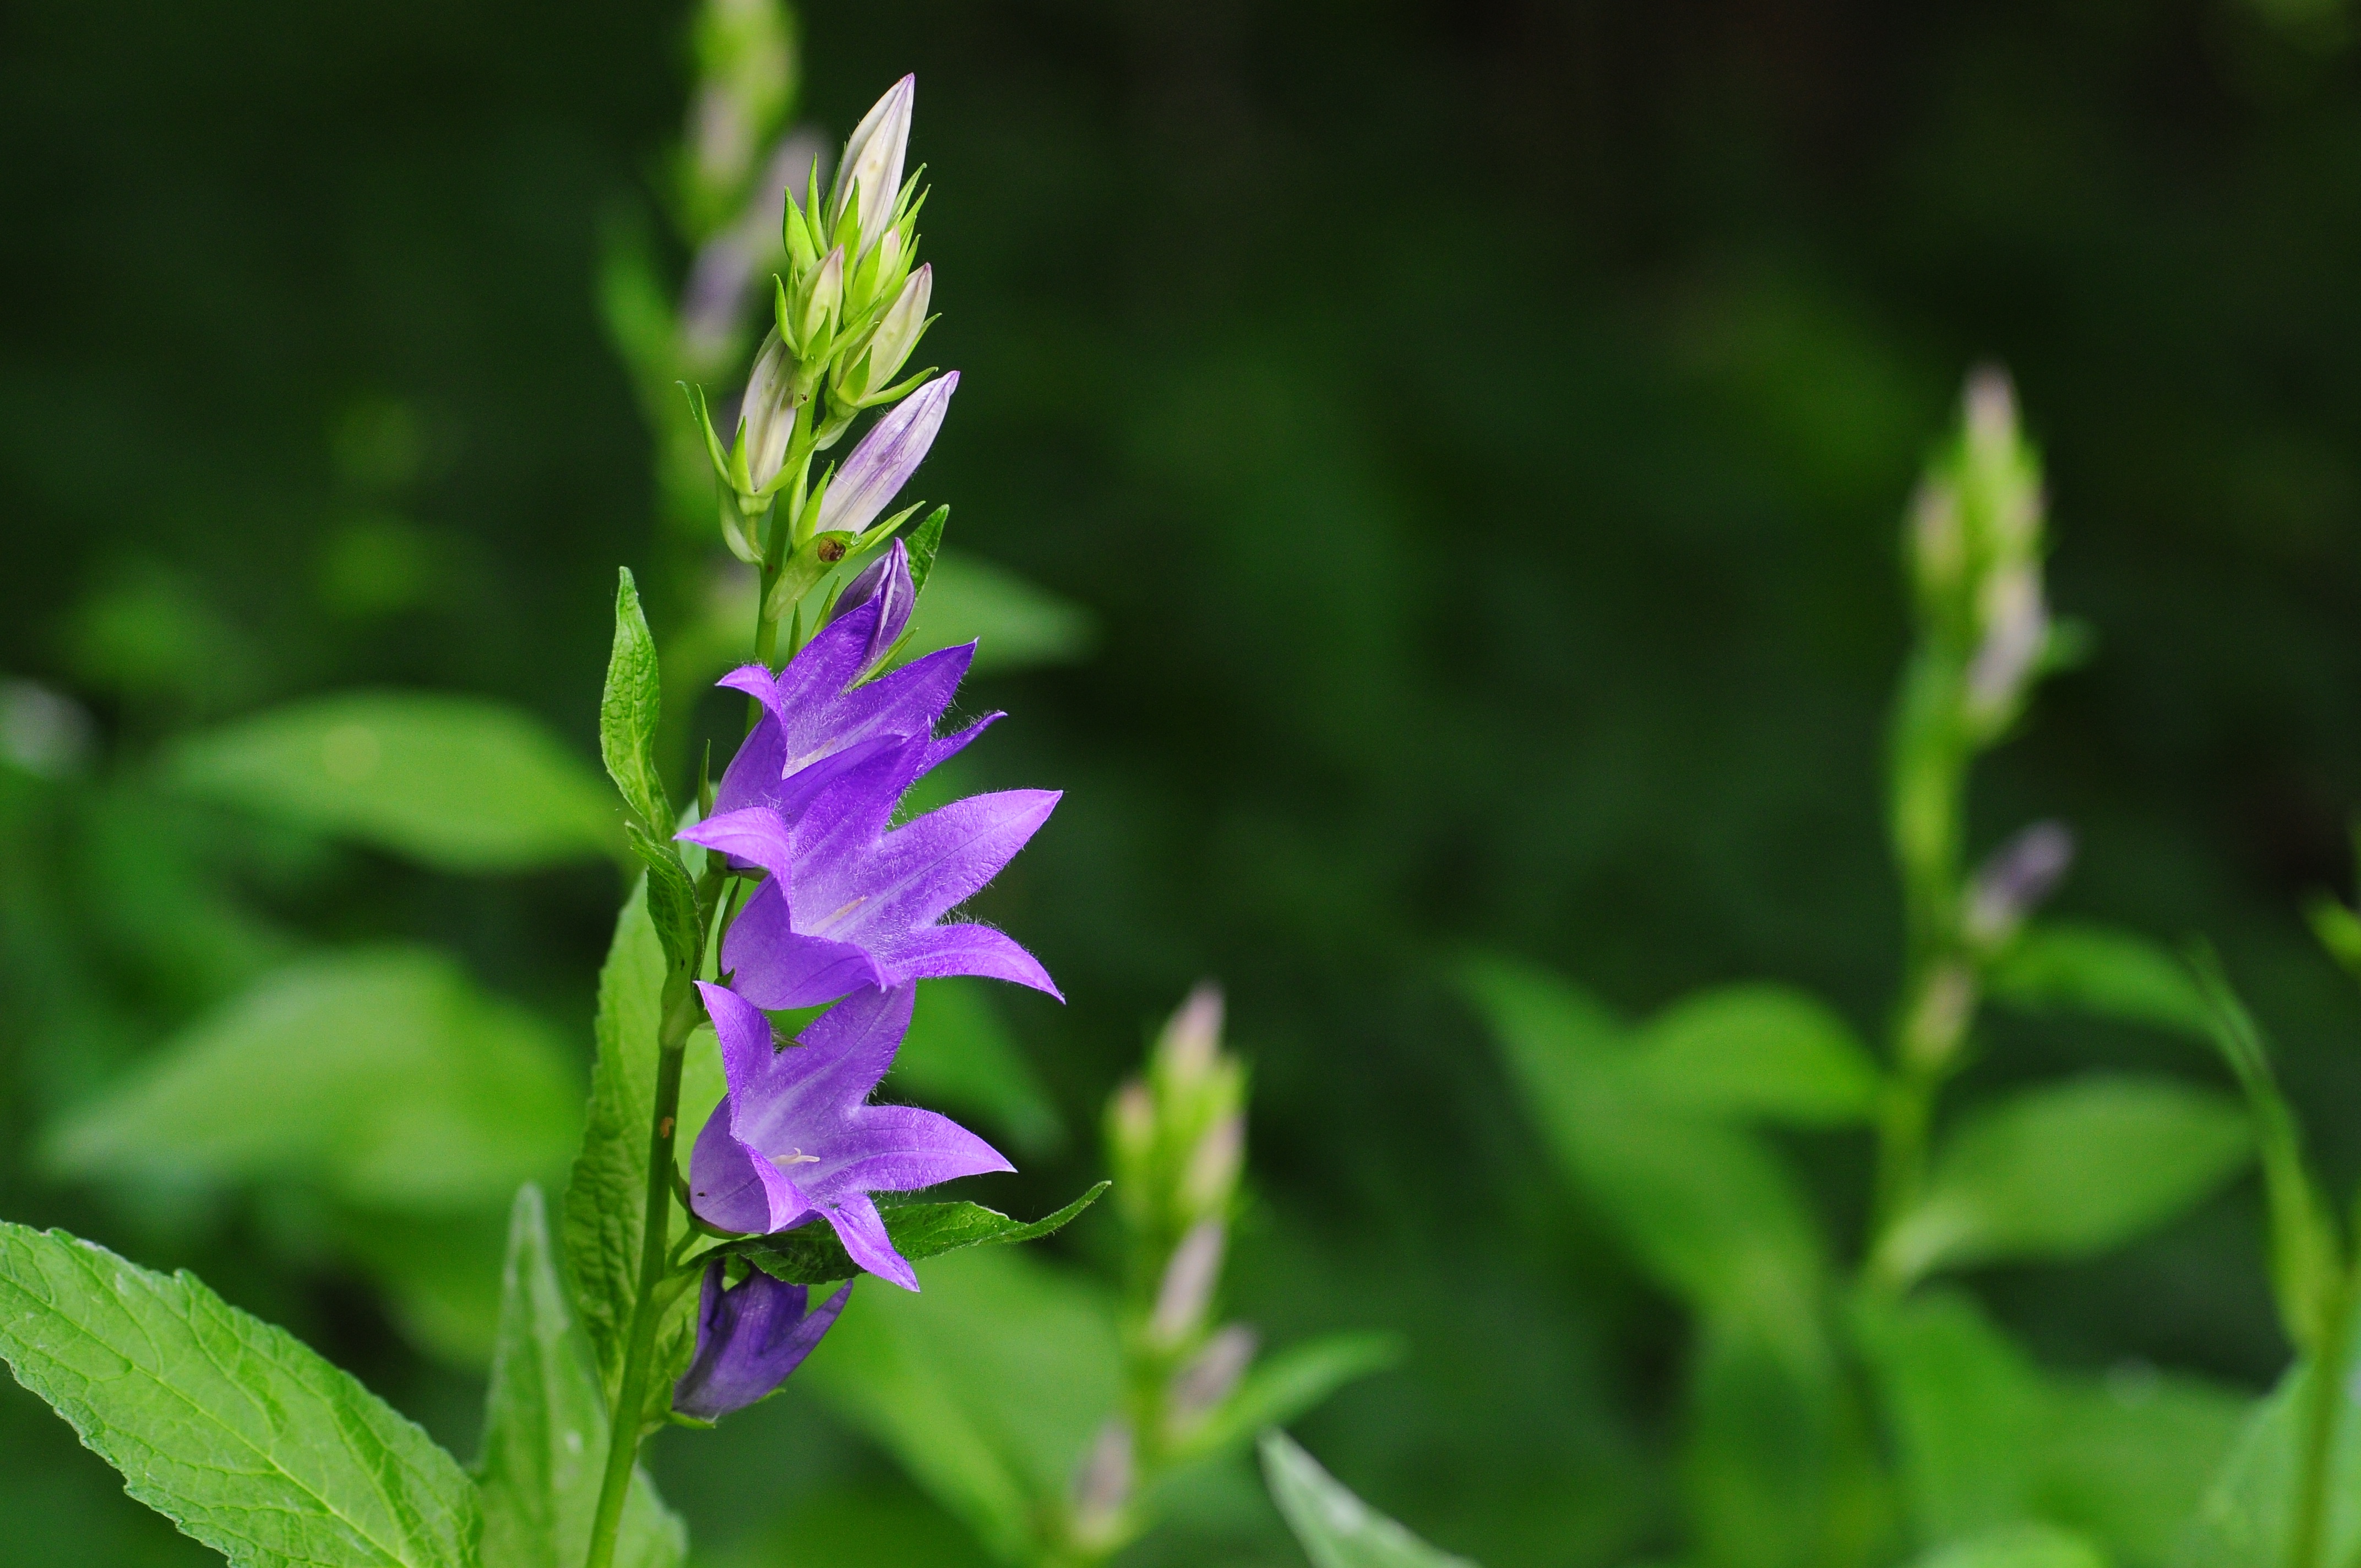
nature, plant, leaf, flower, green, herb, botany, flora, wildflower, macro photography, flowering plant, land plant